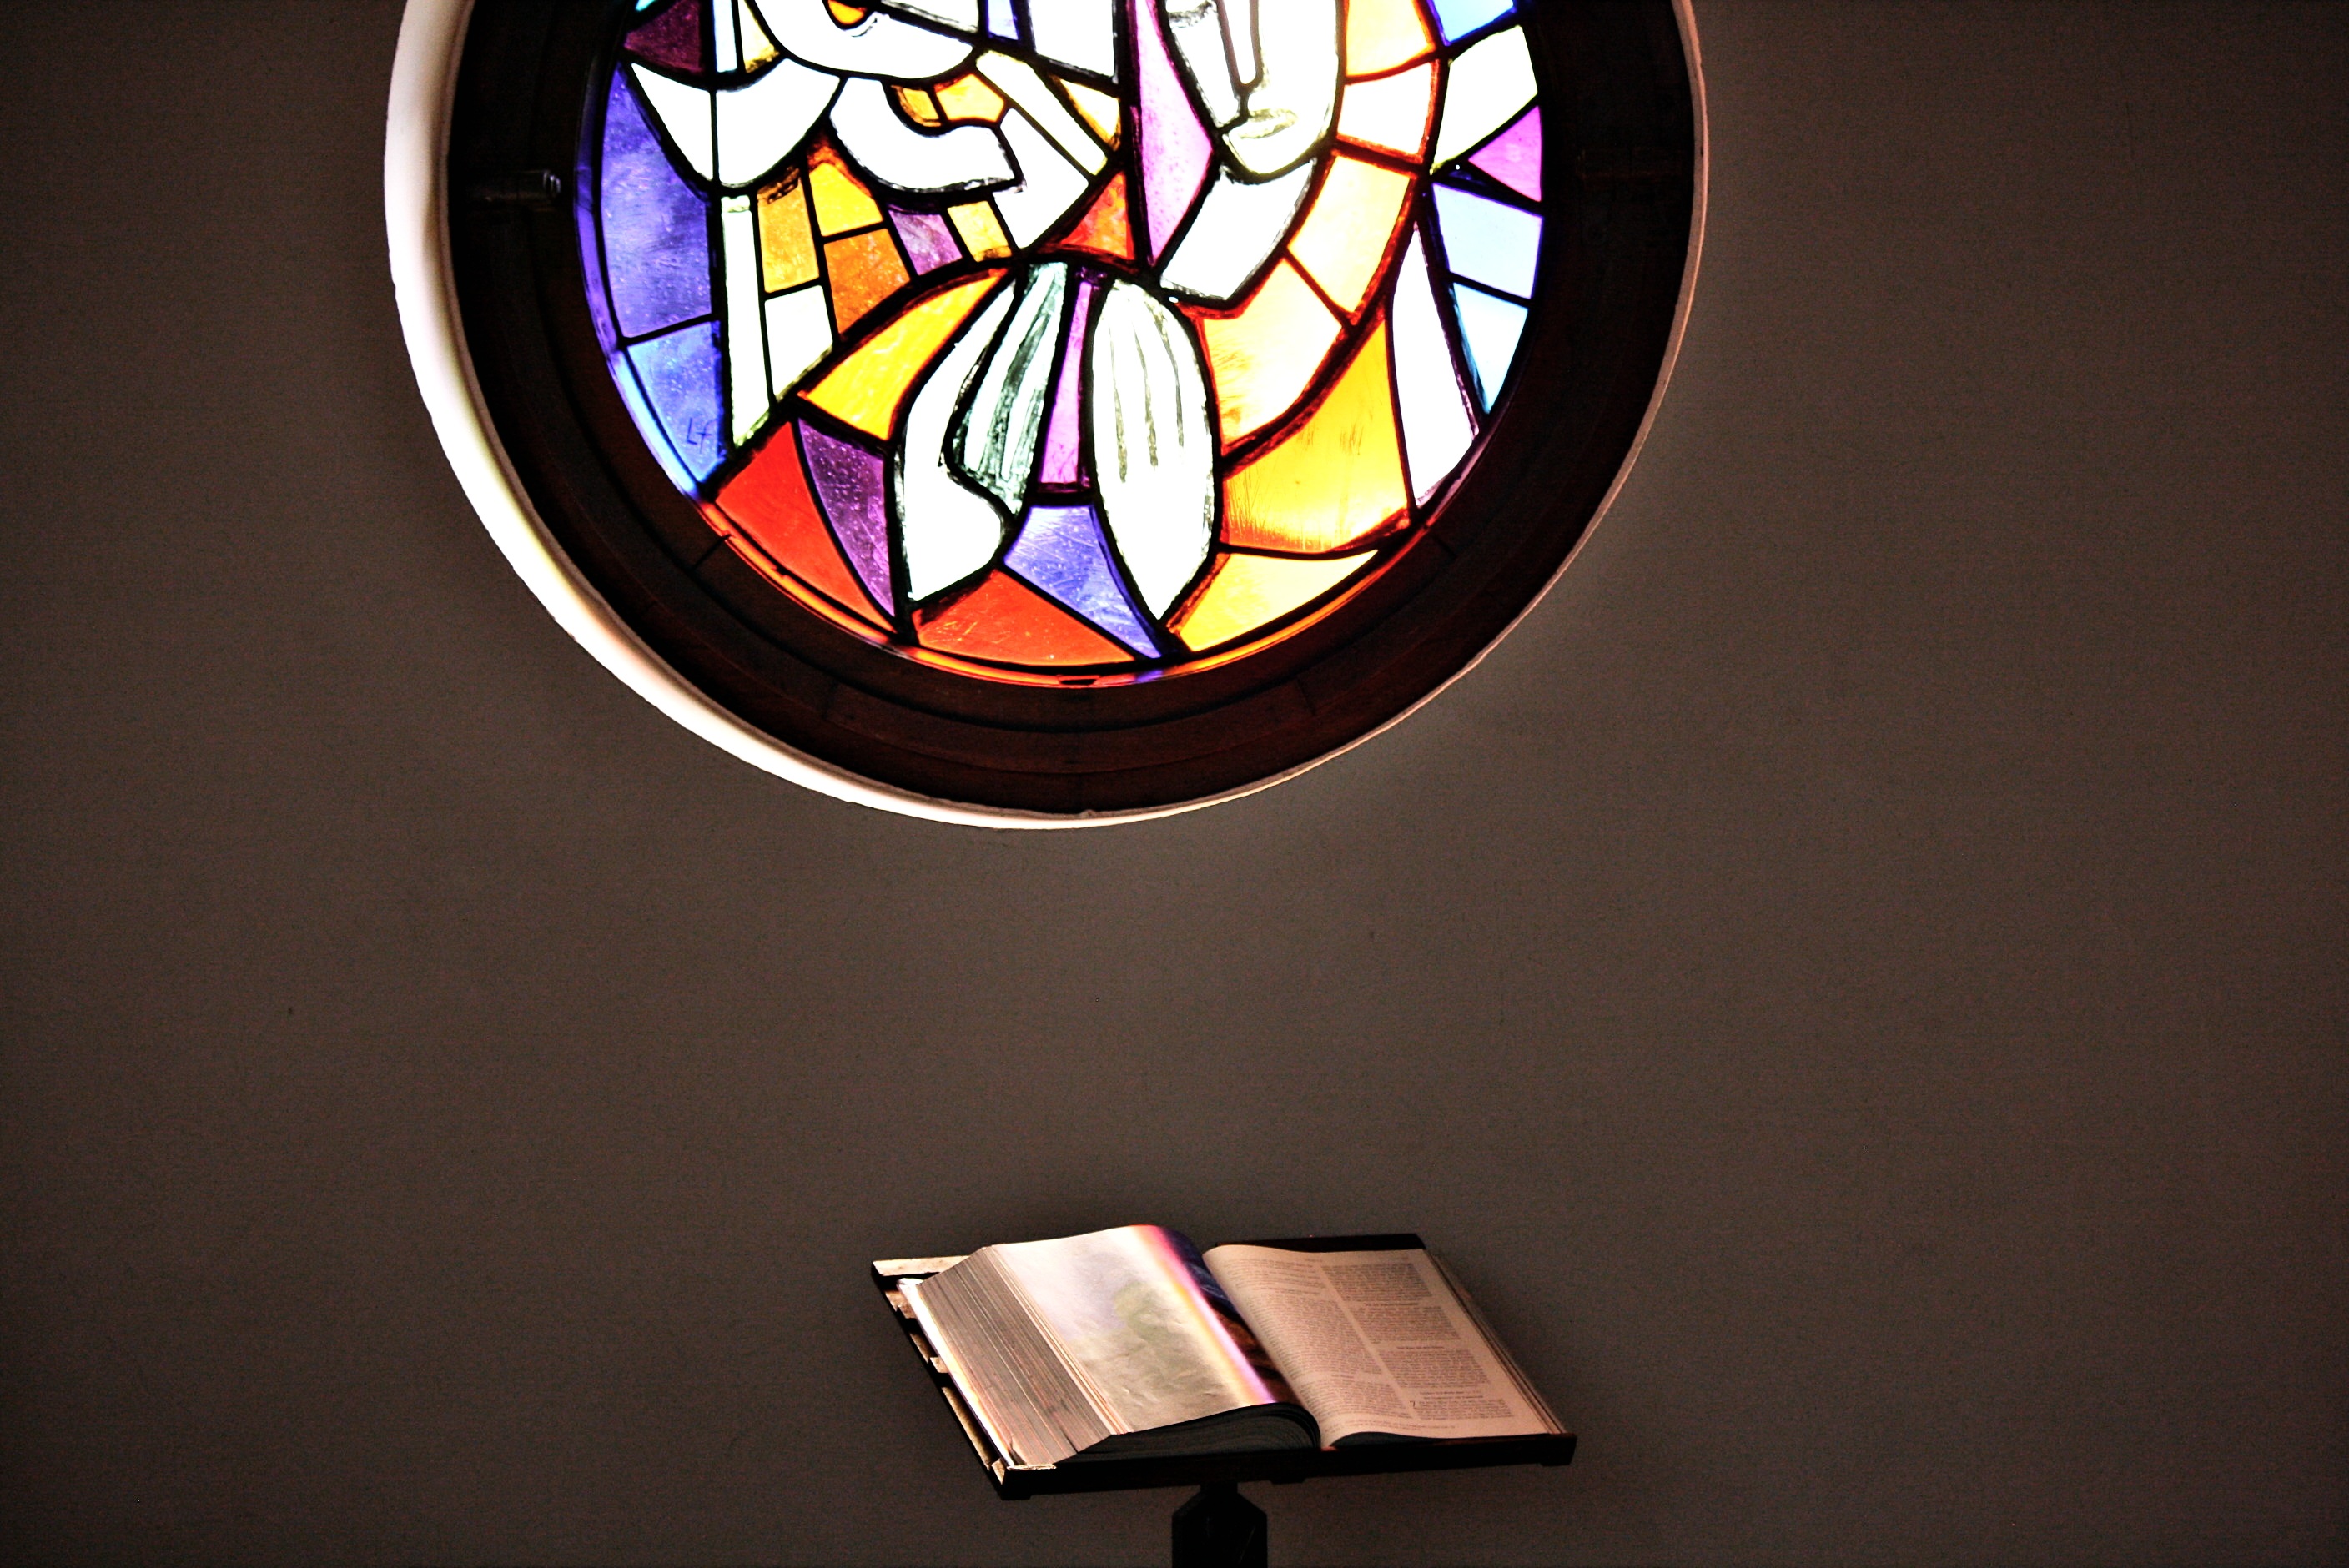
color, glass, light, window, stained glass, lighting, circle, material, ceiling, light fixture, symmetry